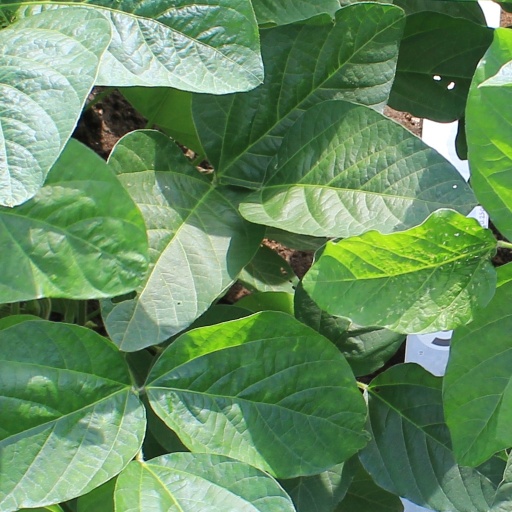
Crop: soybean